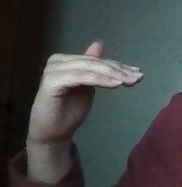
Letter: khaa